Orai

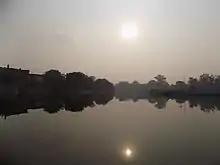
A view in Mahil talaab

Orai is a city in Uttar Pradesh, India, and the administrative headquarters of Jalaun District. All administrative offices of Jalaun District, including the District Collectorate, police, telecom and various other government organizations are located in this city. In 2019, Orai received the award of 'Fastest Mover' Small City among India (0.8–3.1 Lakh) under "Swachh Survekshan", an annual cleanliness survey carried by the Quality Council of India